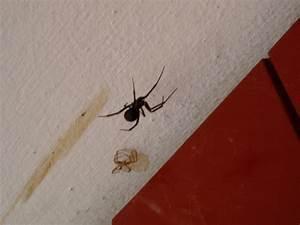
spider